Jamie Foxx

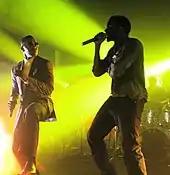
Foxx and Kanye West performing "Gold Digger"

In 2003, Foxx featured on the rapper Twista's song, "Slow Jamz", together with Kanye West, which reached No. 1 on the U.S. "Billboard" Hot 100 singles chart and #3 on the UK Singles chart. His second collaboration with Kanye West, "Gold Digger", in which Foxx sang the Ray Charles-influenced "I Got a Woman" hook, then went straight to No. 1 on the "Billboard" Hot 100, remaining there for 10 weeks. In 2005, Foxx featured on the single "Georgia" by Atlanta rappers Ludacris and Field Mob, which sampled Ray Charles' hit "Georgia on My Mind".